History of Jamaica

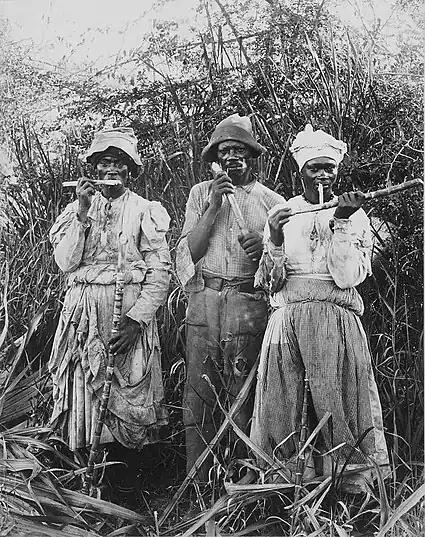
Sugar cane cutters in Jamaica, 1880

In 1795, the Second Maroon War was instigated when two Maroons were flogged by a black slave for allegedly stealing two pigs. When six Maroon leaders came to the British to present their grievances, the British took them as prisoners. This sparked an eight-month conflict, spurred by the fact that Maroons felt that they were being mistreated under the terms of Cudjoe's Treaty of 1739, which ended the First Maroon War. The war lasted for five months as a bloody stalemate. The British colonial authorities could muster 5,000 men, outnumbering the Maroons ten to one, but the mountainous and forested topography of Jamaica proved ideal for guerrilla warfare. The Maroons surrendered in December 1795. A treaty signed in December between Major General George Walpole and the Maroon leaders established that the Maroons would beg on their knees for the King's forgiveness, return all runaway slaves, and be relocated elsewhere in Jamaica. The governor of Jamaica ratified the treaty but gave the Maroons only three days to present themselves to beg forgiveness on 1 January 1796. Suspicious of British intentions, most of the Maroons did not surrender until mid-March. The British used the contrived breach of the treaty as a pretext to deport the entire Trelawny Town Maroons to Nova Scotia. After a few years, the Maroons were again deported to the new British settlement of Sierra Leone in West Africa.